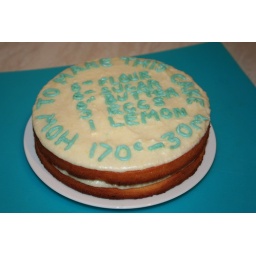
iced using a plastic bag with a whole cut in it - not bad considering i didn't have a piping bag